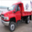
Label: truck